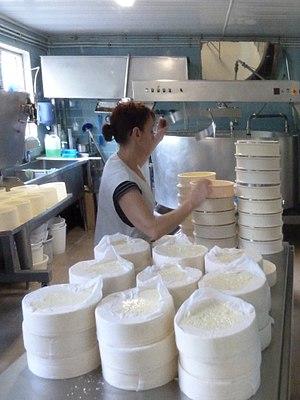
Dans une ferme de Saint-Nectaire pour la fabrication du Fromage .- Monts Dore Puy-de-Dôme.- France